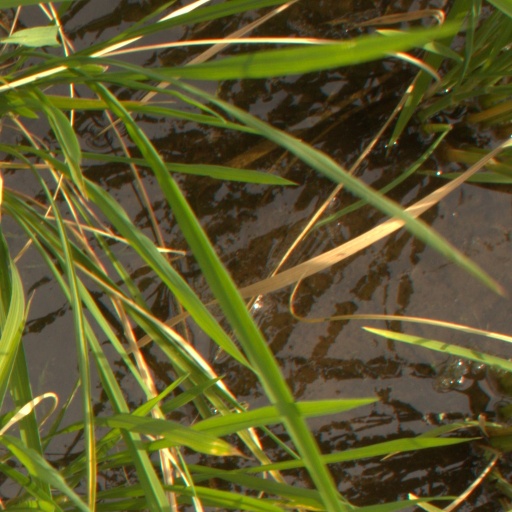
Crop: rice